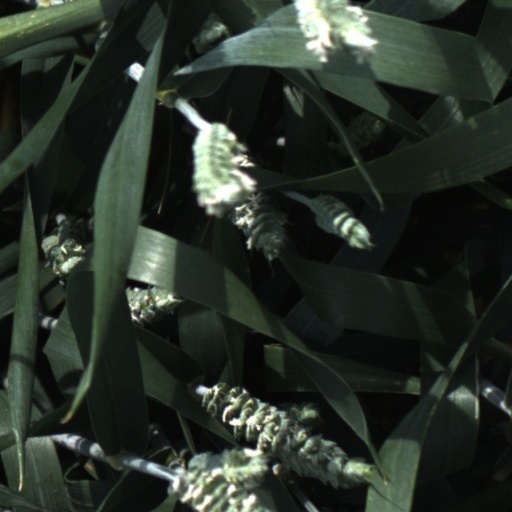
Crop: wheat